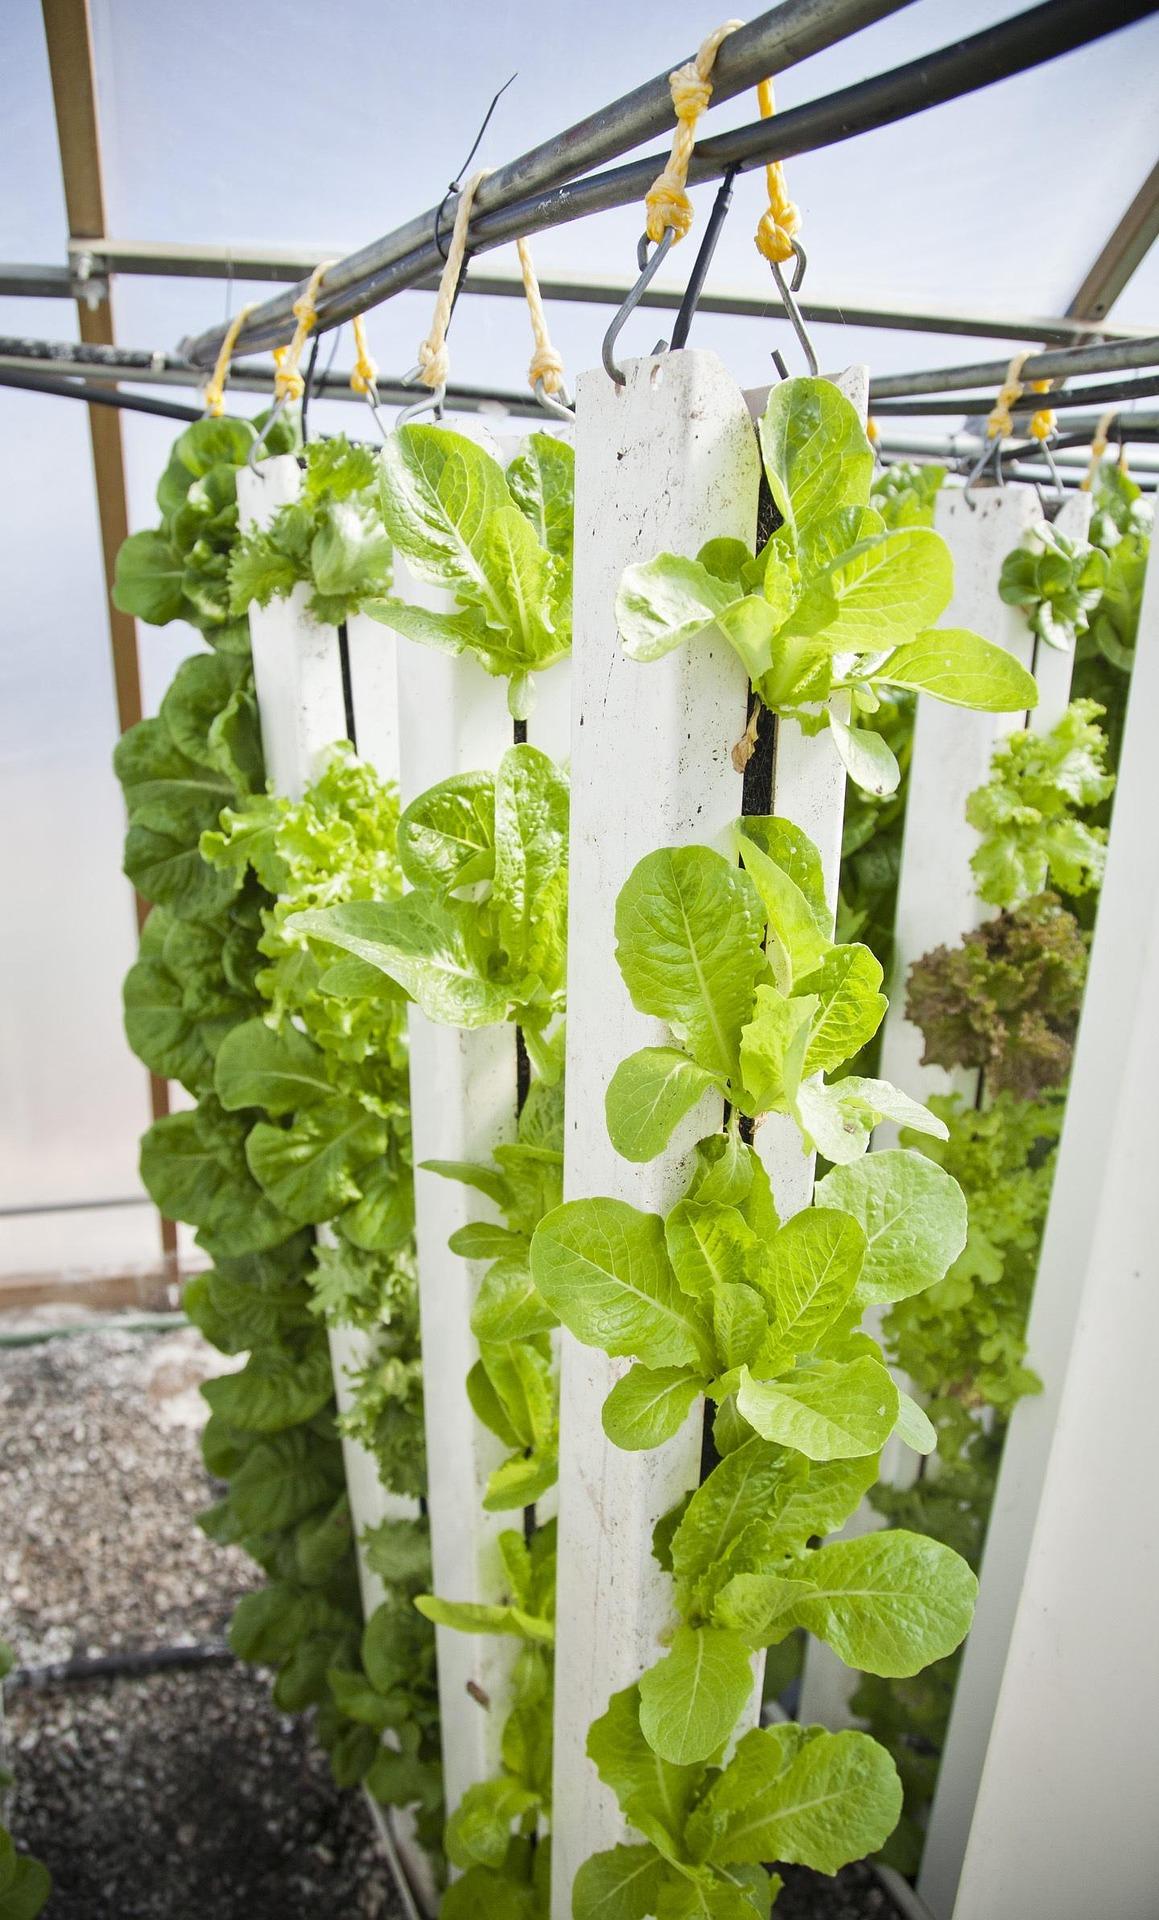
Mfumo wa kilimo cha kisasa kinachotumia maji badala ya udongo ambapo mimea hupandwa kwenye mabomba ya plastiki na kupata virutubisho moja kwa moja kupitia maji, jambo linasaidia katika kuongeza uzalishaji wa chakula.